Daylesford, Victoria

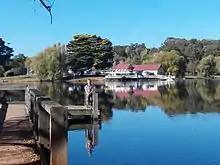
Lake Daylesford

Prior to European settlement, the area was occupied by the Dja Dja Wurrung people. Pastoralists occupied the Jim Crow and Upper Loddon districts following early white settlement in 1838, and Edward Stone Parker established a farming protectorate for the Dja Dja Wurrung at Franklinford in 1841. The beginning of the Victorian Gold Rush a decade later imposed further suffering on the Dja Dja Wurrung in the area, and by 1863, most of the protectorate's survivors had been moved to the Coranderrk reserve at Healesville.